Daniel-Johnson dam

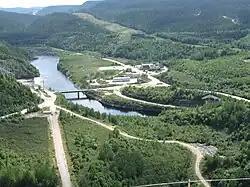
The Manic-5 powerhouse (left) and Manic-5-PA exit canal (right), as seen from the crest of the dam.

The dam fuels two powerhouses, the Manic-5 and Manic-5-PA. The first powerhouse consists of eight Francis turbines, capable of producing up to of power, which went online in 1970. The second powerhouse, the Manic-5-PA (PA stands for "puissance additionnelle" or additional power), was commissioned in 1989, and consists of four Francis turbines of in total installed capacity.